Shindaw

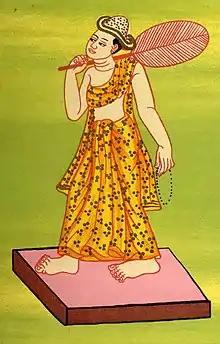
Shindaw Nat

Shindaw was one of the 37 nats in the Burmese pantheon of nats. He was a young novice monk of Innwa and died of a snake bite. He is portrayed standing on a pedestal with headwear, and a yellow robe. He holds a fan in his right hand and rosary beads in his left.